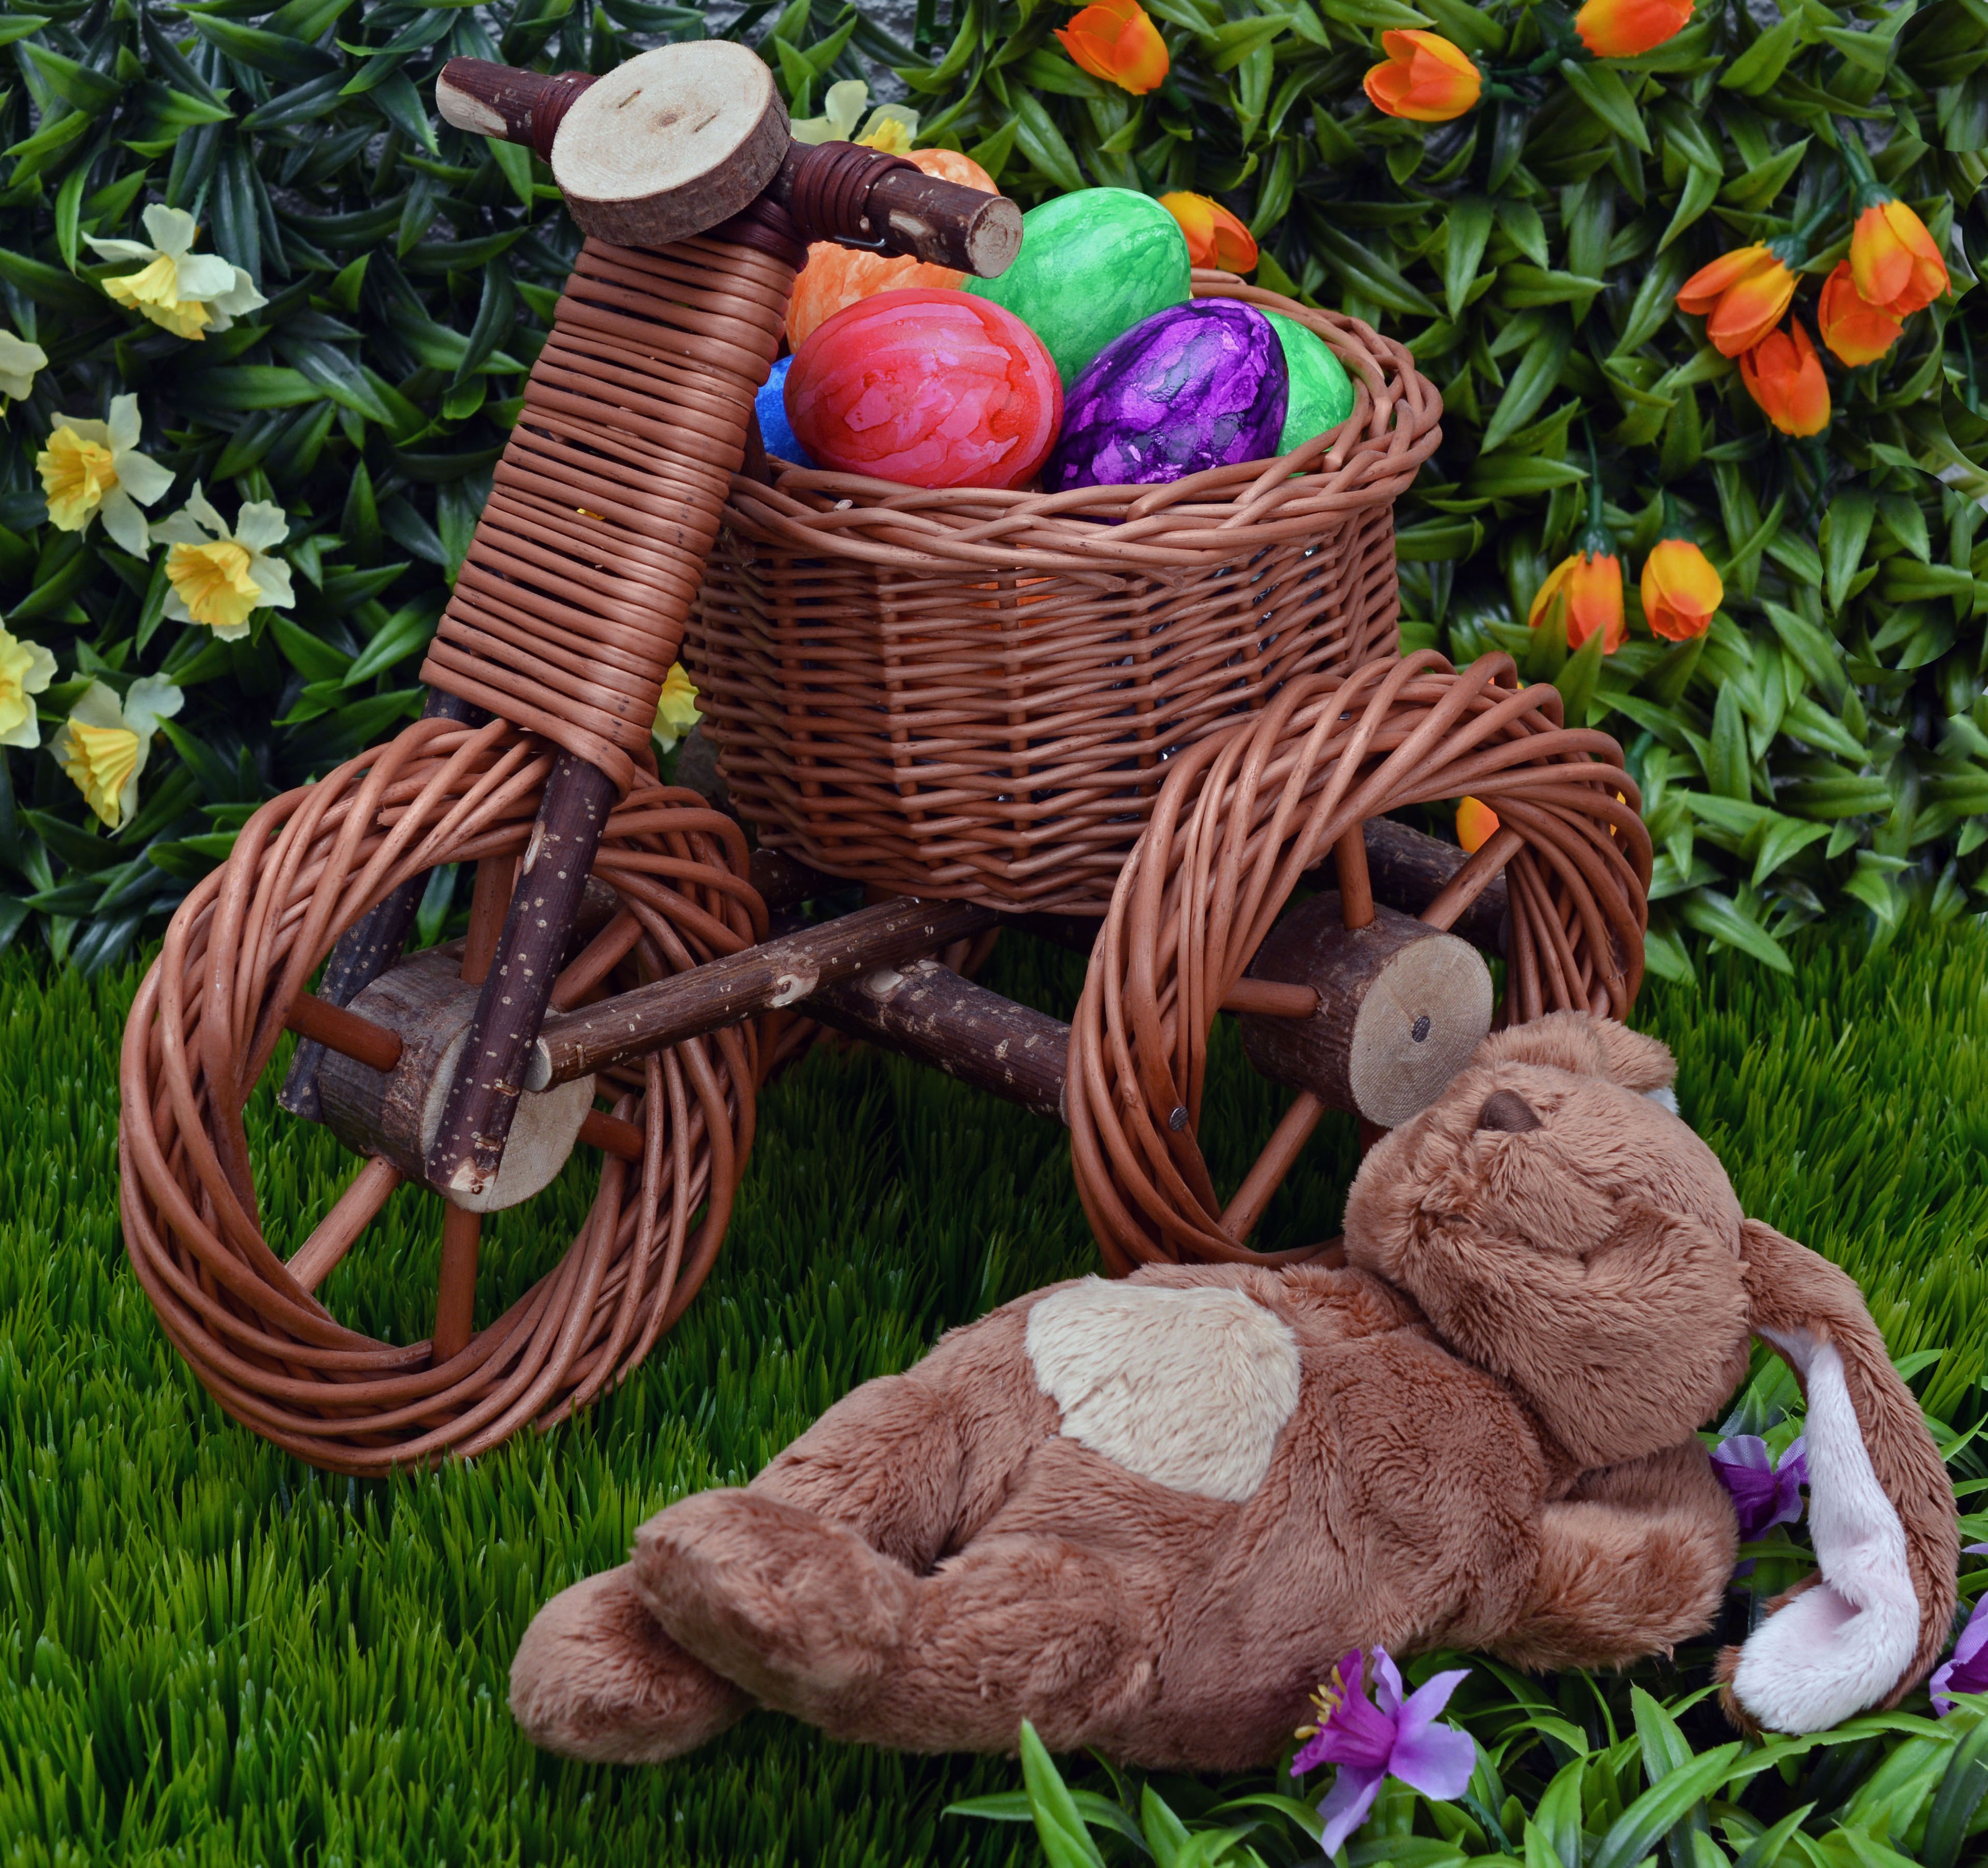
grass, lawn, flower, bike, color, furniture, egg, hare, product, sleep, funny, easter, easter bunny, easter eggs, easter egg, happy easter, easter greetings, easter funny